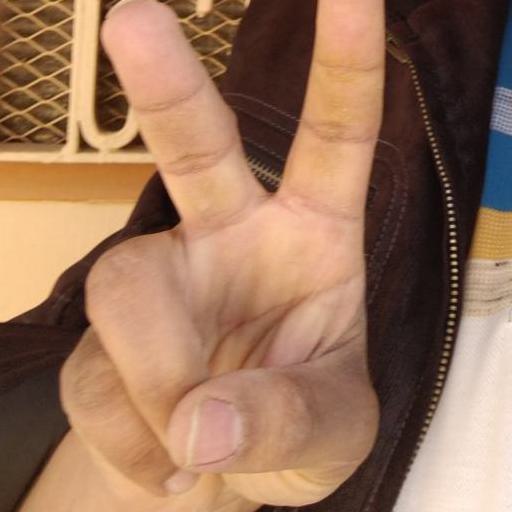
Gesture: peace